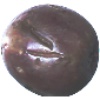
Label: Passion Fruit 1